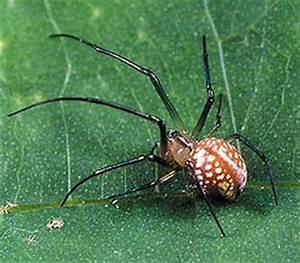
spider